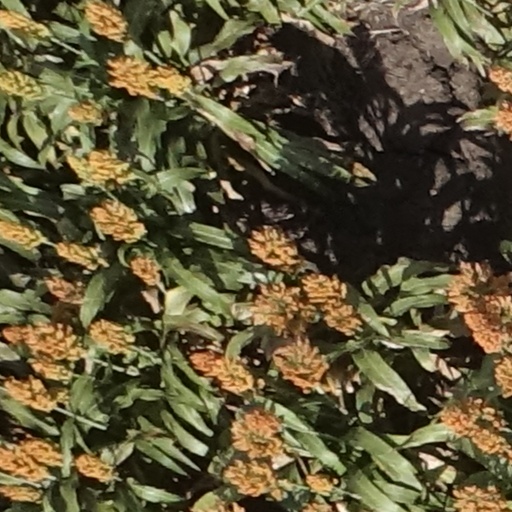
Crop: sorghum